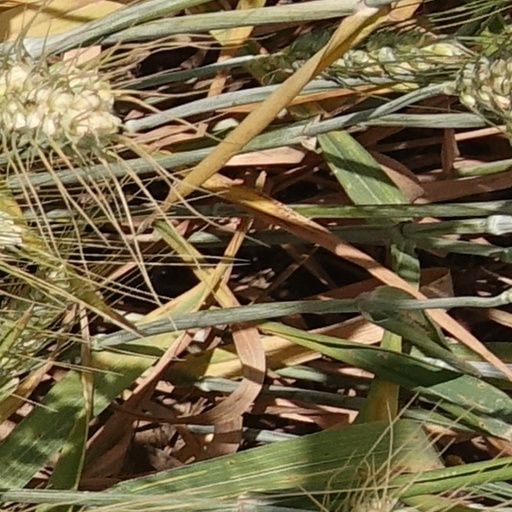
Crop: wheat